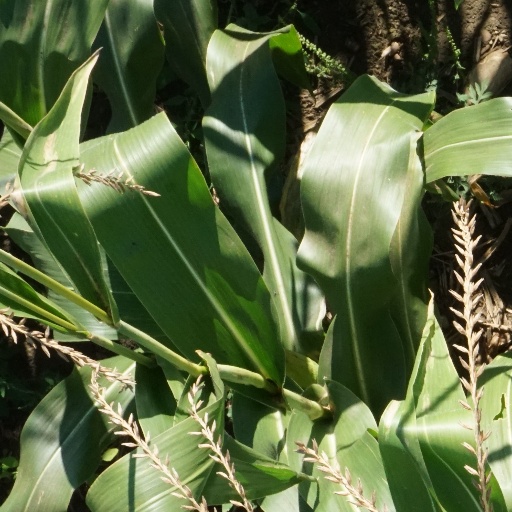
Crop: maize; corn